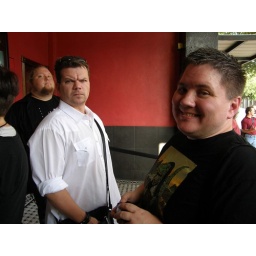
Jamey, Matt &amp;amp; Mike in the way too hot sidewalk waiting for the doors to open.